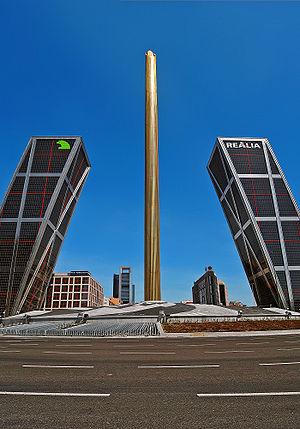
L'obélisque de la Caisse de Madrid, également appelé obélisque de Calatrava, est un monument de la ville de Madrid, capitale de l'Espagne.